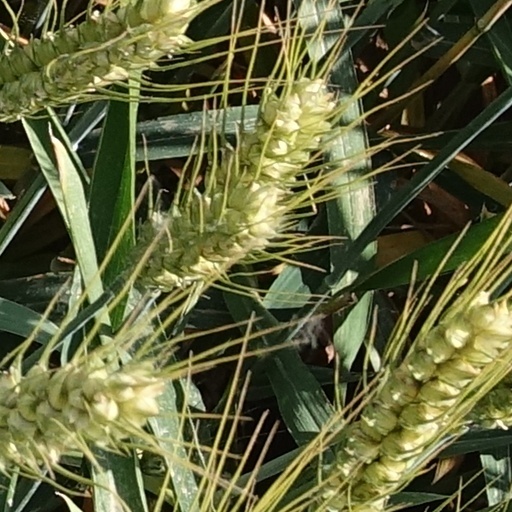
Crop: wheat